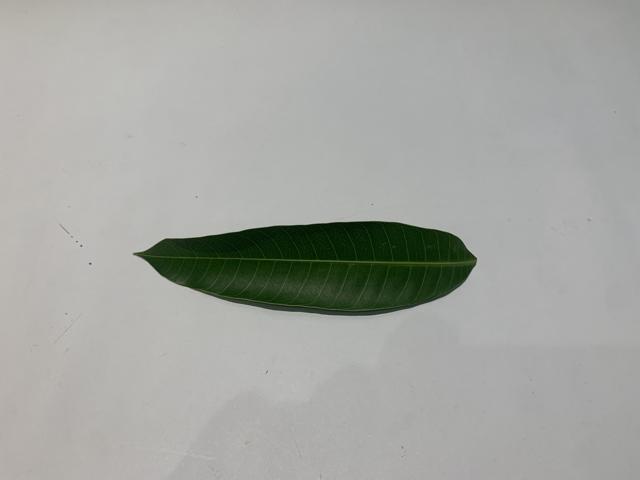
Mango leaf variety: Fazli